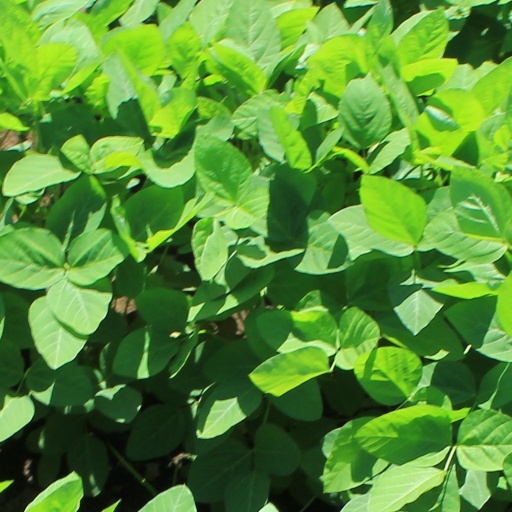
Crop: soybean